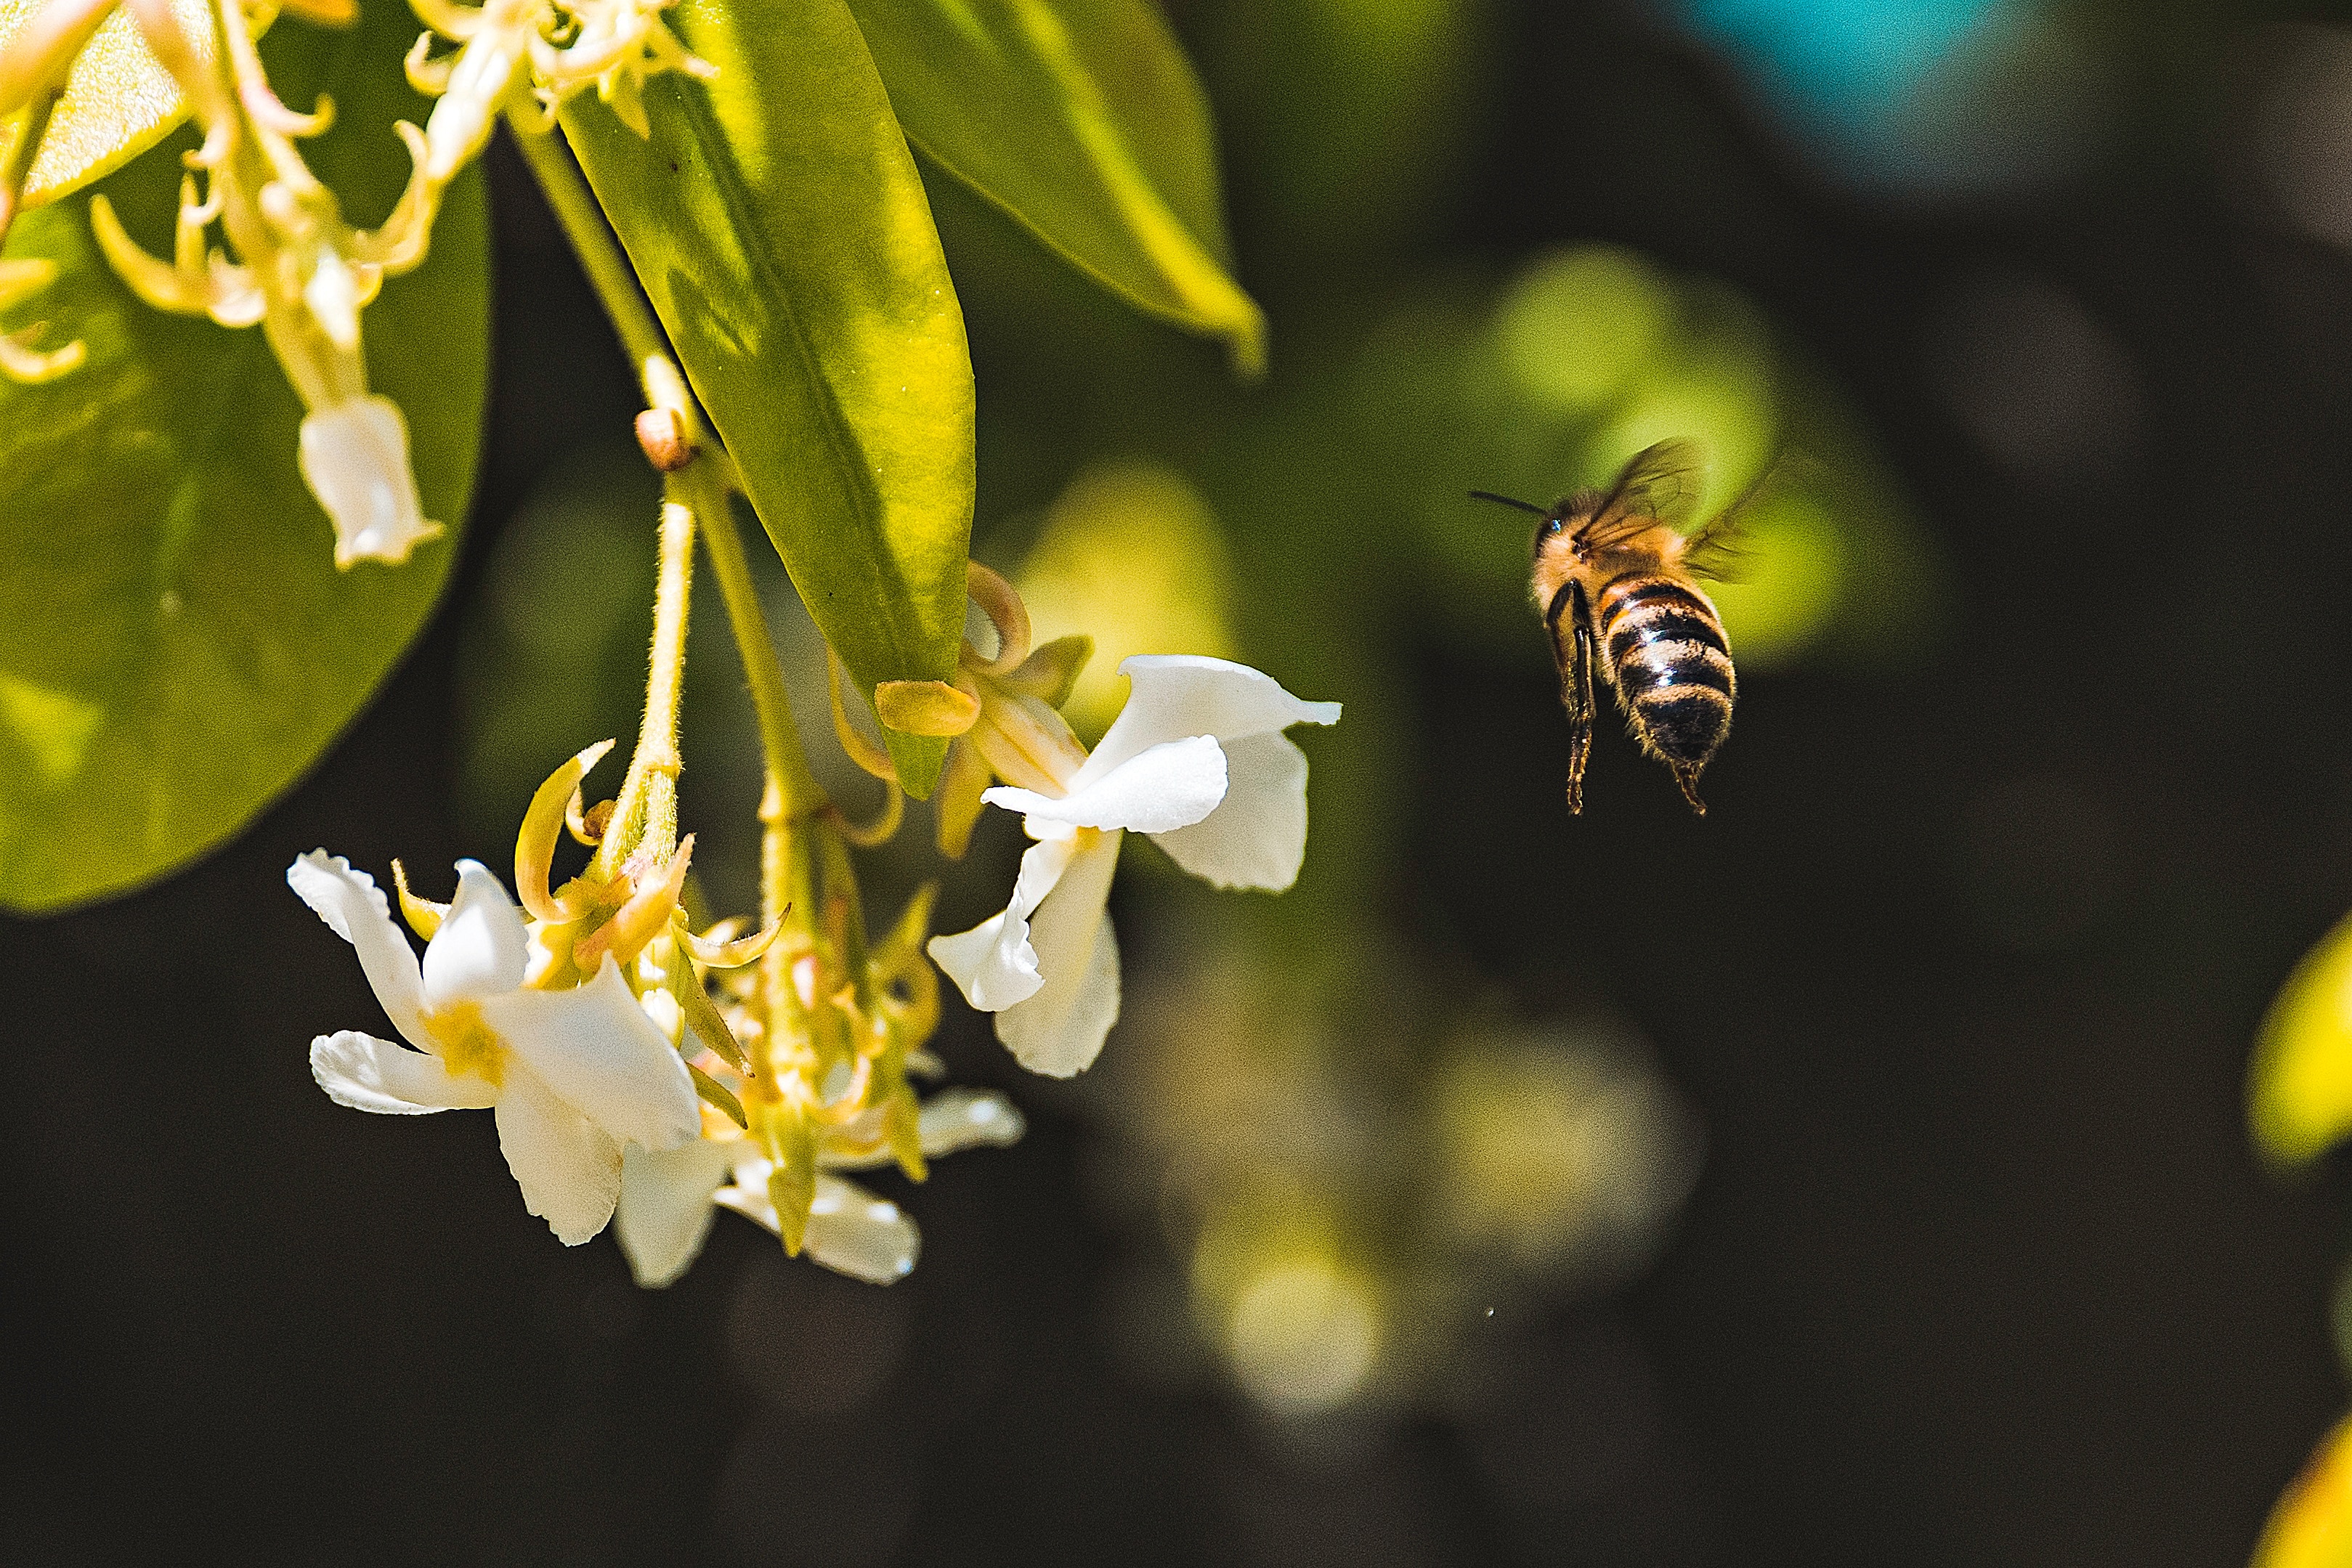
nature, branch, blossom, plant, photography, flower, pollen, green, produce, insect, botany, yellow, flora, fauna, invertebrate, wildflower, close up, bee, nectar, macro photography, honey bee, membrane winged insect